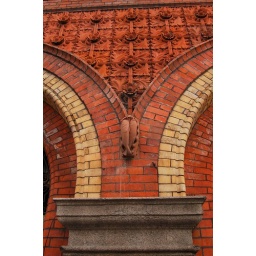
This is the wholesale market for food in Dublin. Notice the fish motif